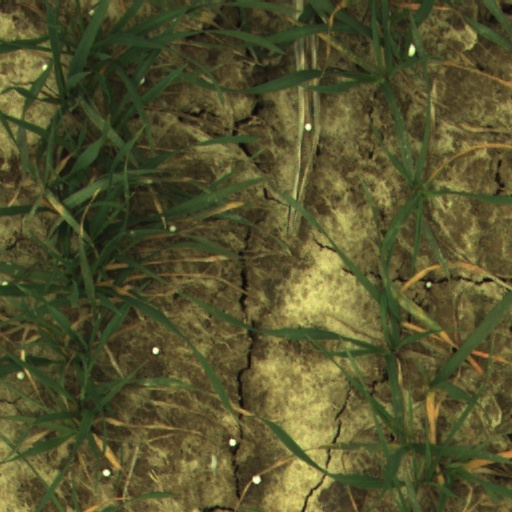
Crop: wheat